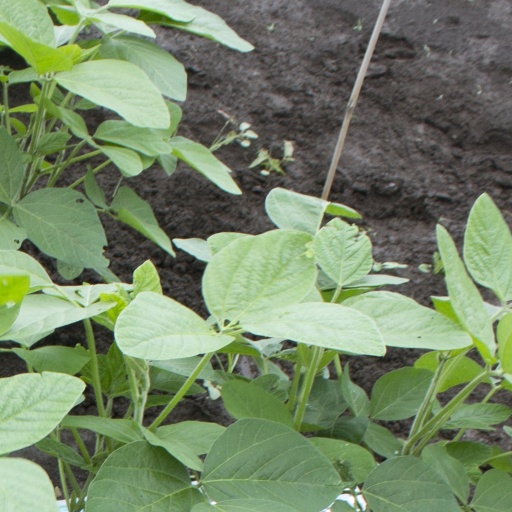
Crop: soybean